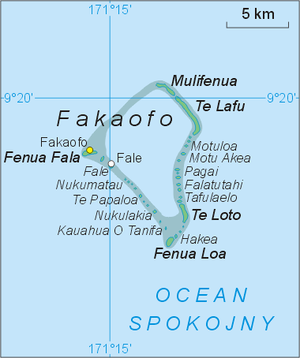
Fakaofo est un ensemble d'îlots de corail aux Tokelau, en Nouvelle-Zélande. Sa surface totale est de 3 km². Il a la forme d'un atoll, et comprend en son centre un lagon, lequel recouvre environ 45 km². Fakaofo se trouve à 171° 15' ouest, 9° 25' sud.